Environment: lab
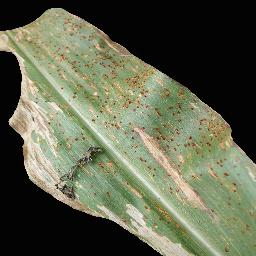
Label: common_rust